List of directors of The Simpsons

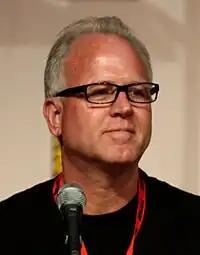
A man with white hair and glasses sits behind a microphone.

The following is a list of directors who have worked on the Fox animated television series "The Simpsons" in the order of first credited episode (by broadcast). As of May 18, 2025, 42 people have been credited with directing or co-directing at least one episode of "The Simpsons".